Red Hot Chili Peppers

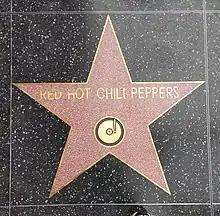
The Red Hot Chili Peppers' star on the Hollywood Walk of Fame, unveiled in March 2022

In May, the band released "The Getaway". The music video for "Dark Necessities", directed by actress Olivia Wilde, was released in June 2016. "The Getaway" made its debut at number 2 on the "Billboard" 200 chart, behind Drake, who had the number-one album for eight consecutive weeks. "The Getaway" outsold Drake its opening week with album sales of 108,000 to 33,000 (actually placing him at 4th in sales for the week) though due to album streaming, Drake managed to top the band for the top position in the charts. In July 2016, the "Live In Paris EP" was released exclusively through the music streaming website Deezer. "Go Robot" was announced as the second single from "The Getaway". In the same month, the band members started to post images from the set of the music video. "The Getaway" was reissued on limited edition pink vinyl in September, as part of 10 Bands 1 Cause. All money from sales of the re-issue went to Gilda's Club NYC an organization that provides community support for both those diagnosed with cancer and their caretakers. It is named after comedian Gilda Radner.